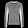
Label: Pullover